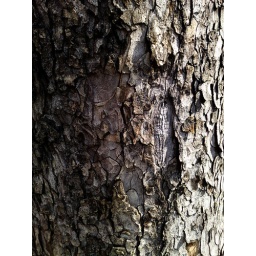
tree skin beside our house